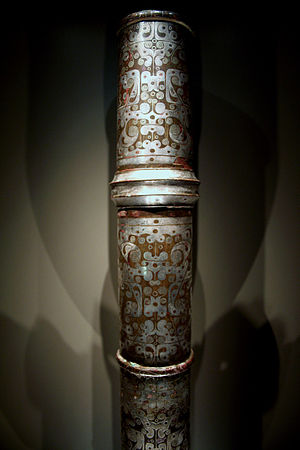
Han-dynastiet / Samfund og kultur / Samfundsklasser
Kostbarheder som denne, en bronzestolpe med indlagt sølv, lavet for at holde en markise oppe, havde aristokrater penge nok til at eje.
Han-dynastiet var et af Kinas længstvarende og mægtigste dynastier, som, bortset fra Xin-dynastiet under Wang Mangs interregnum, havde magten fra 206 f.Kr. til 220 e.Kr. Dette dynasti har givet navnet til hankineser, det vil sige den befolkningsgruppe, som udgør flertallet af befolkningen i dagens Kina. Under Han-dynastiet blev konfucianismen statsreligion, og Kinas indflydelse blev udstrakt til Vietnam, Centralasien, Mongoliet og Korea.